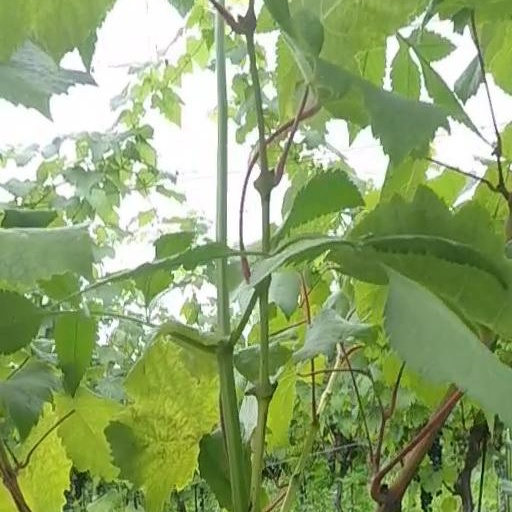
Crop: grape